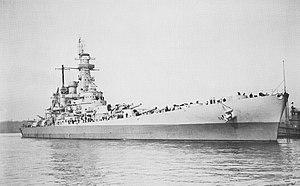
Le USS Washington (BB-56) était un cuirassé, le second de la classe North Carolina de l'United States Navy. Il est nommé d'après l'État de Washington. Construit par le Philadelphia Navy Yard, sa quille fut posée le 14 juin 1938 et il fut commissionné le 15 mai 1941.